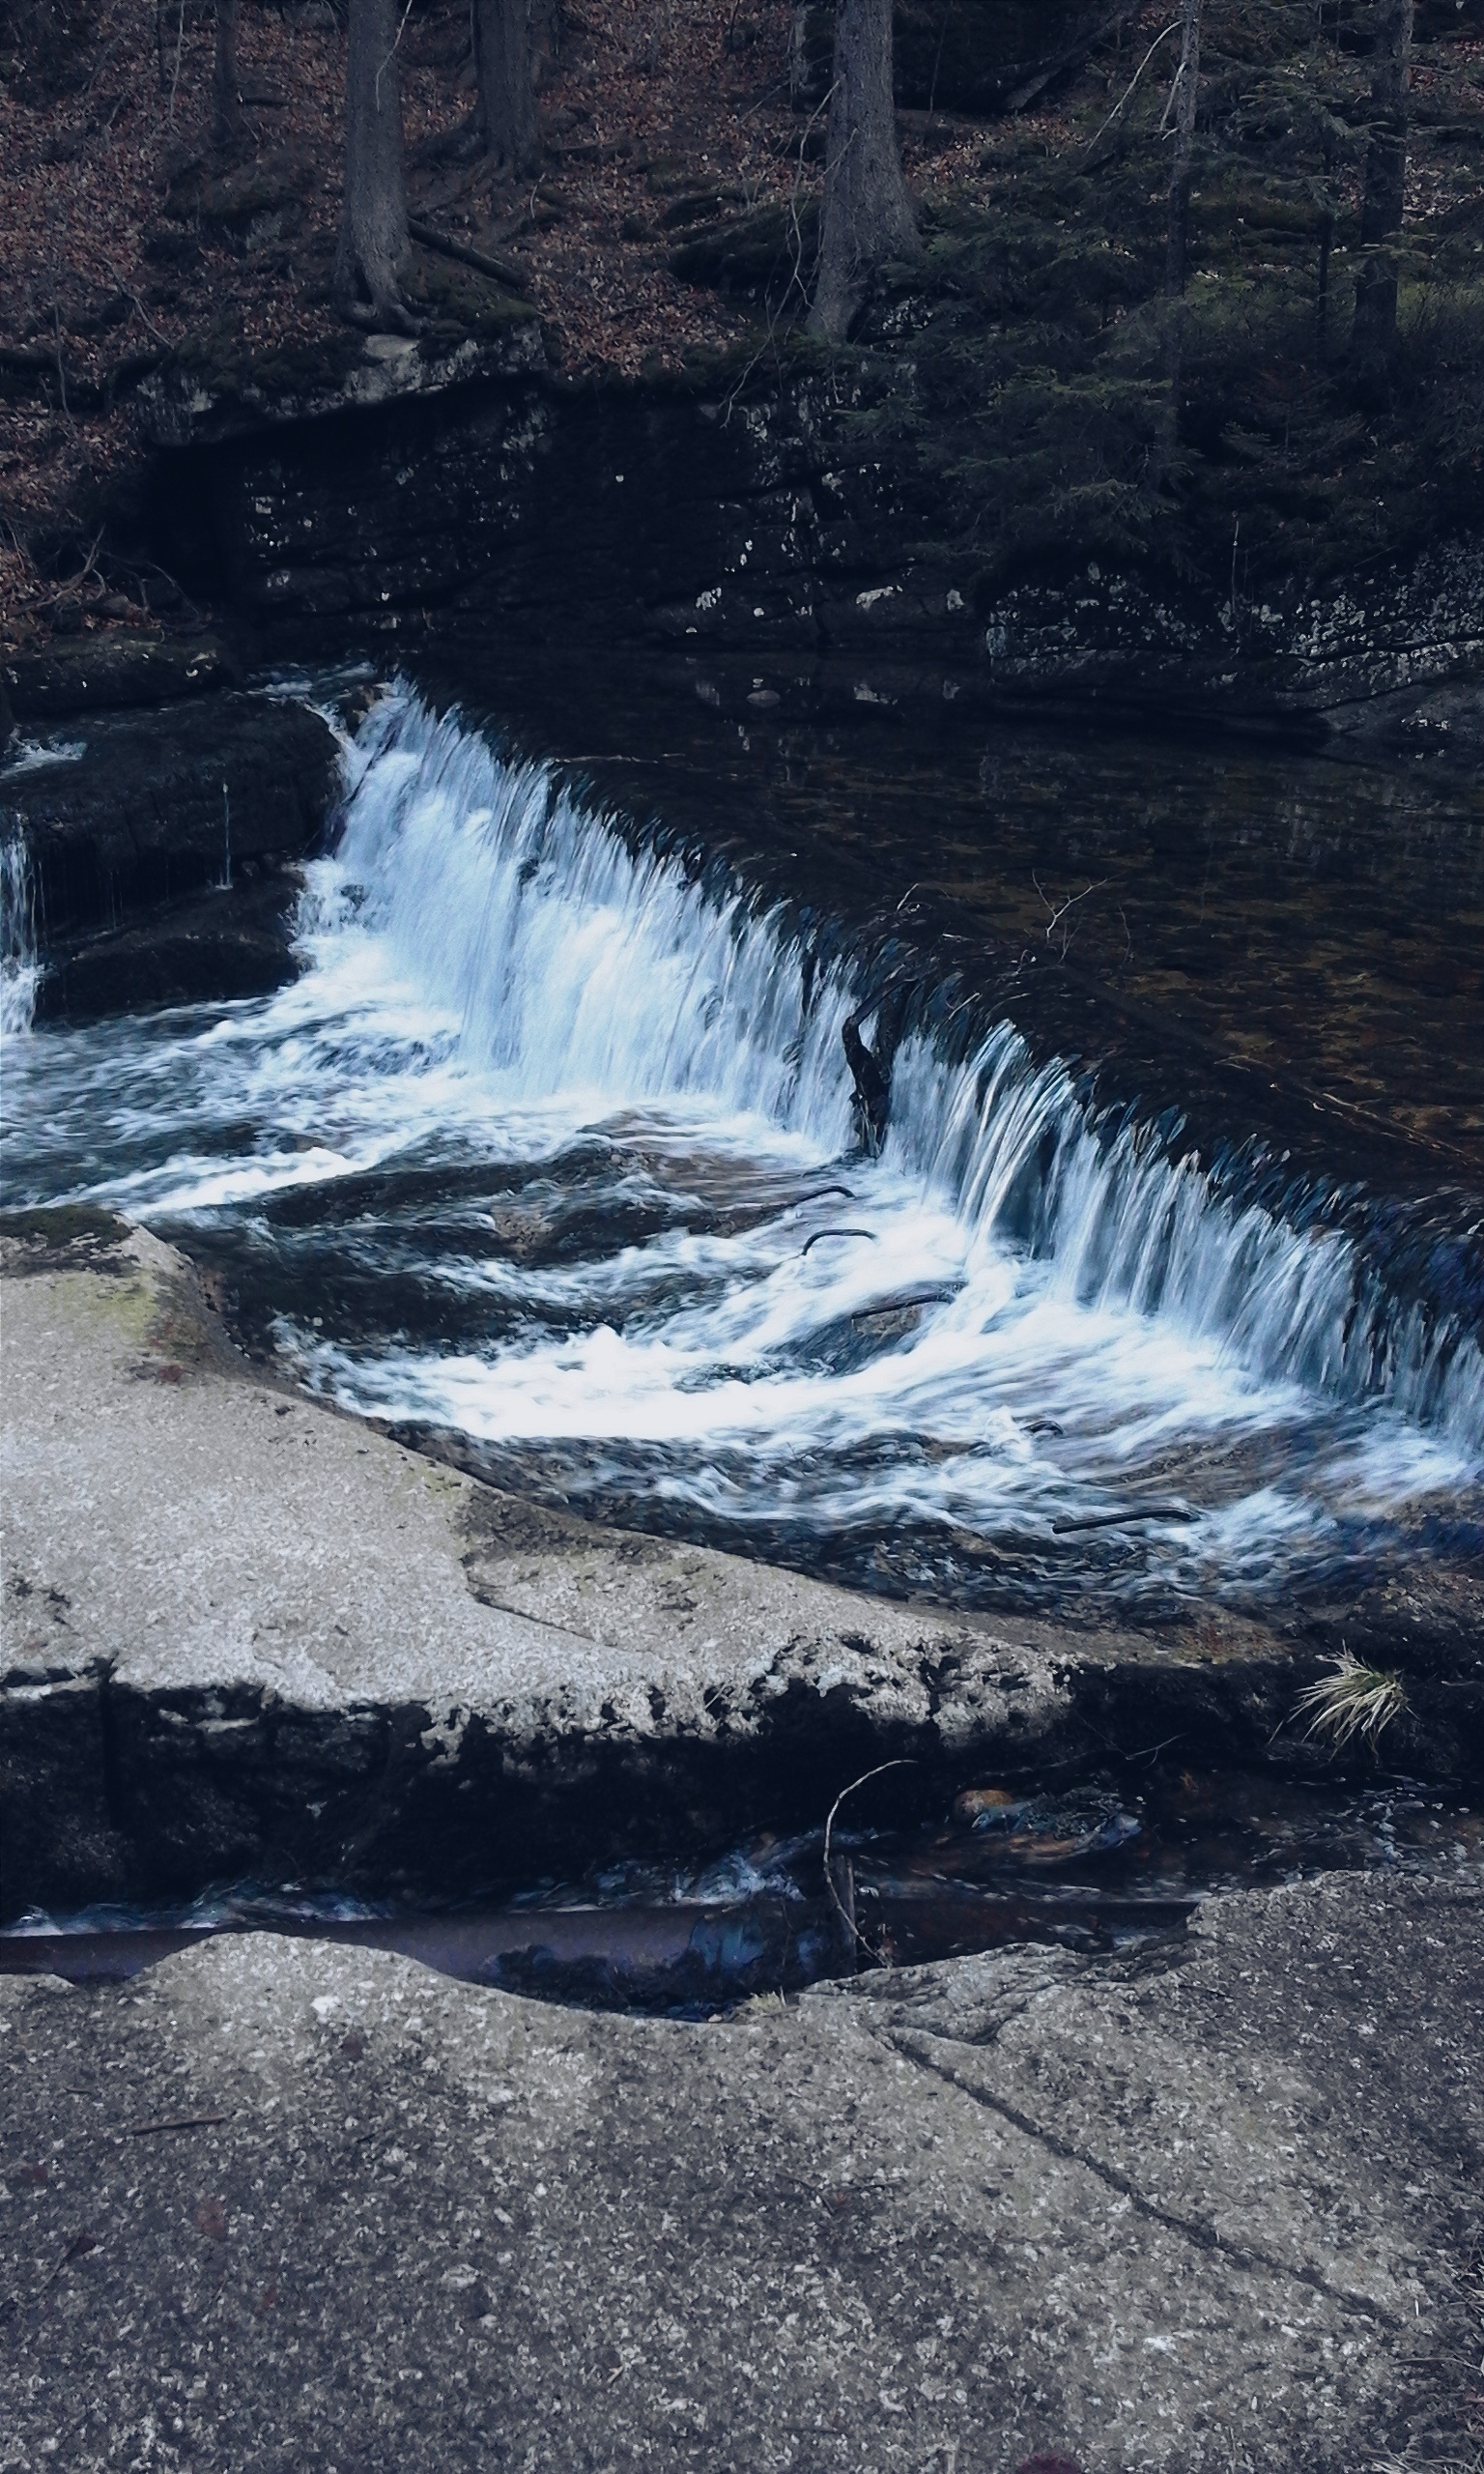
landscape, sea, coast, water, nature, rock, ocean, waterfall, shore, wave, river, cliff, stream, rapid, terrain, material, body of water, water feature, atmospheric phenomenon, wind wave